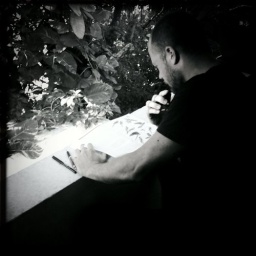
birds in trees